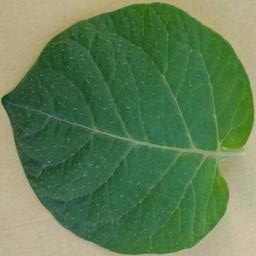
Etiqueta: Sana